Ettore Majorana

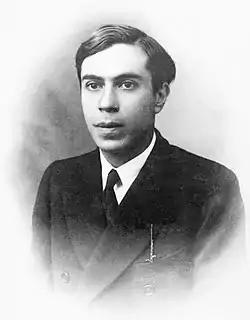
Majorana in the 1930s

Ettore Majorana (5 August 1906 – disappeared 25 March 1938) was an Italian theoretical physicist who worked on neutrino masses. Majorana was a supporter of Italian Fascism and a member of the National Fascist Party. He disappeared under mysterious circumstances after purchasing a ticket to travel by ship from Palermo to Naples.